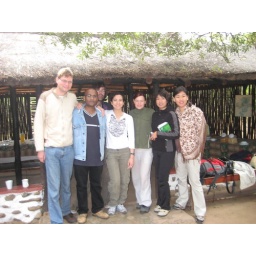
this is at the tree house in J'berg